Auxiliary floating drydock

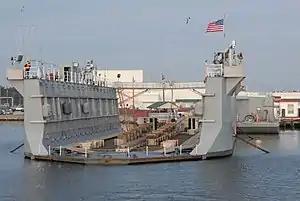
USS "Dynamic" (AFD-6) at Virginia Beach, Va. on Nov. 2, 2006

Auxiliary Floating Docks, Light (AFDL), also known as Auxiliary Floating Docks (AFD), were long, had a beam of , and draft of empty and flooded to load a ship. A normal crew was 60 men. AFDL displacement was 1,200 tons and could lift 1,900 tons. AFDL were built as one piece, open at both ends. AFDL were used to repair small craft, PT boats and small submarines. All AFD were reclassified AFDL after the war in 1946.